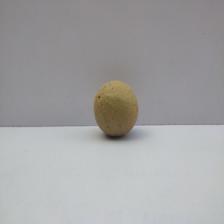
Size: Medium